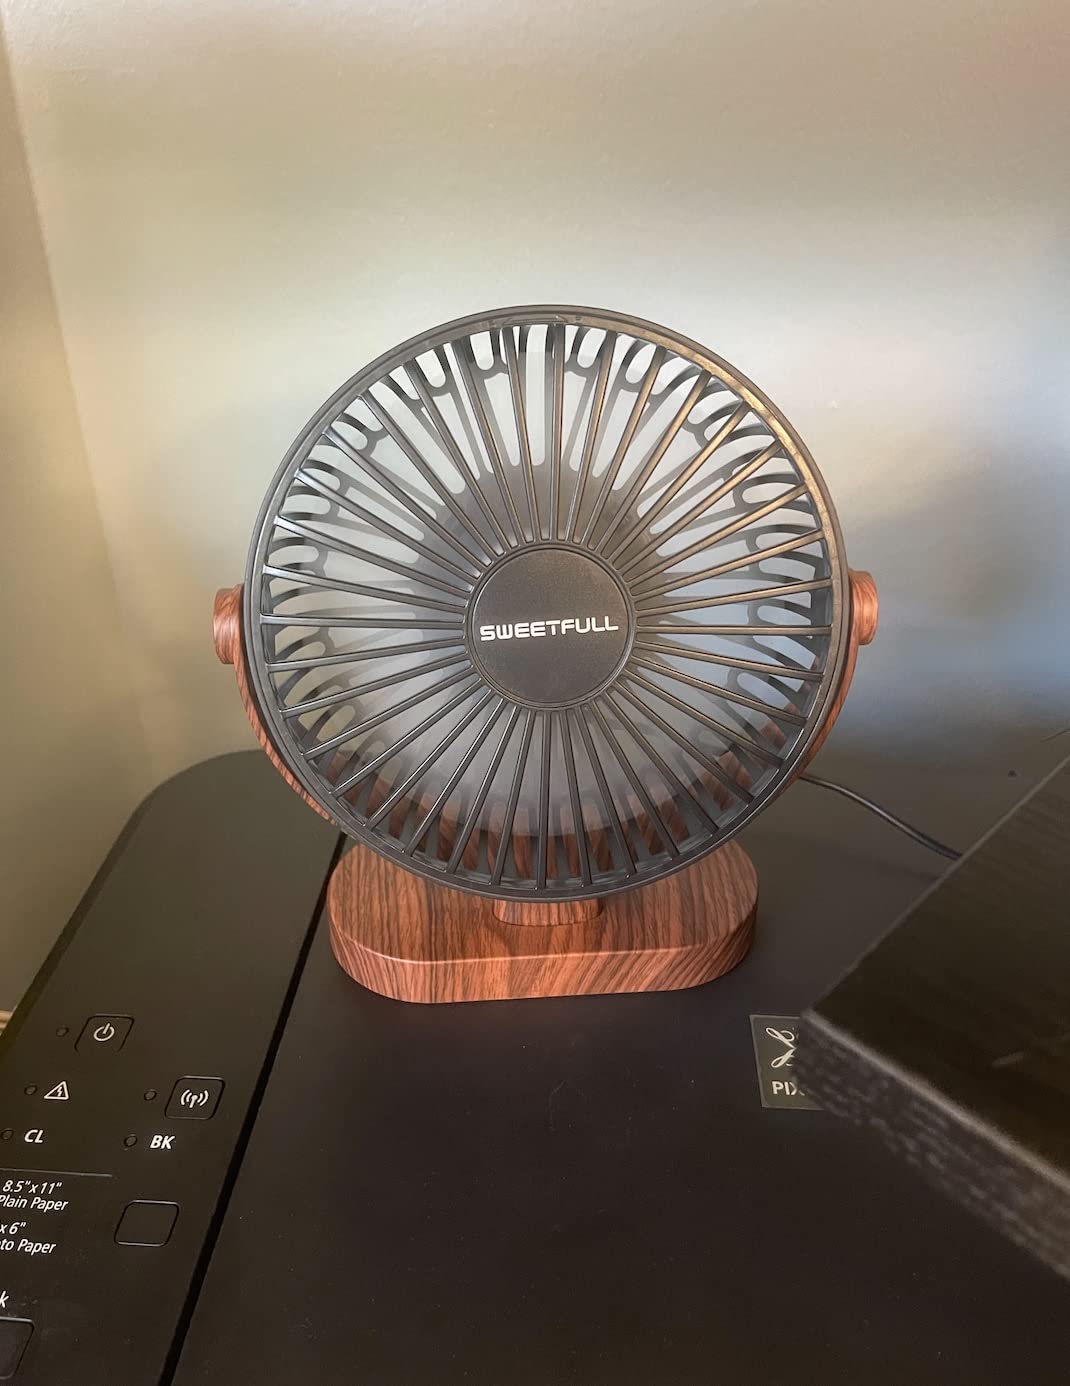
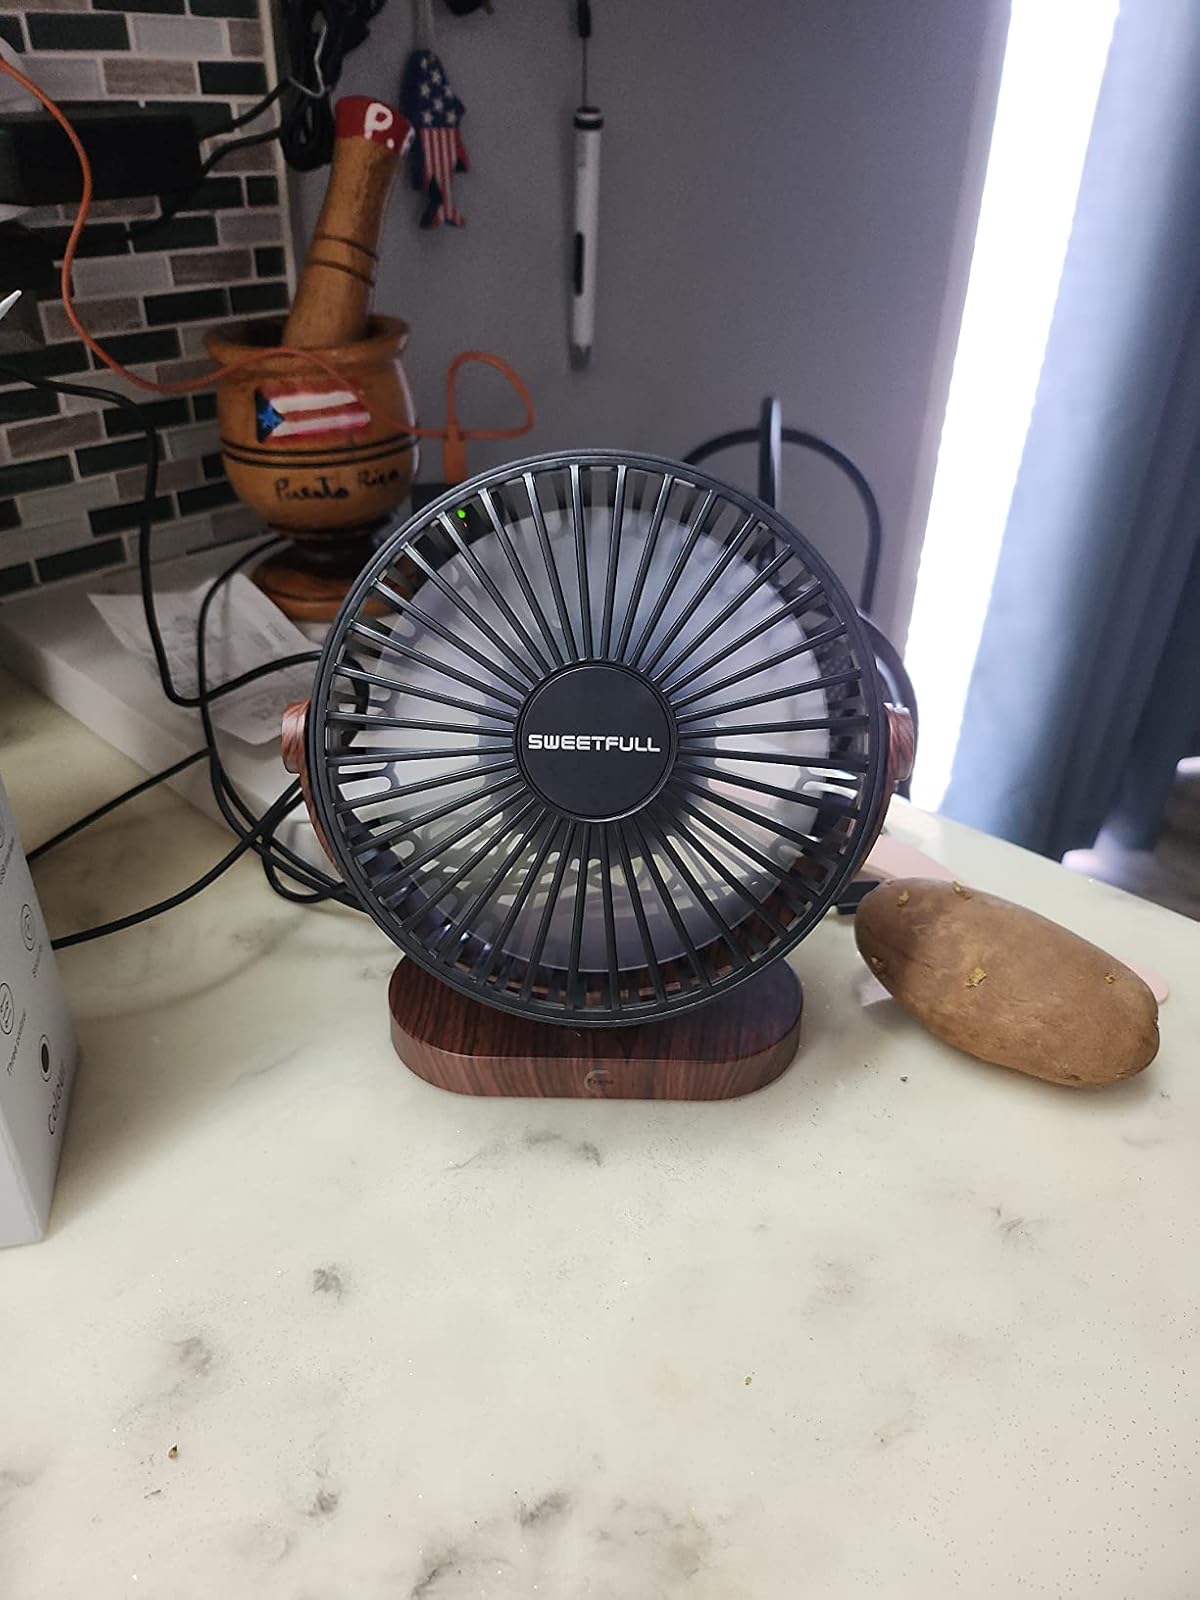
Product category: fan
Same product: yes